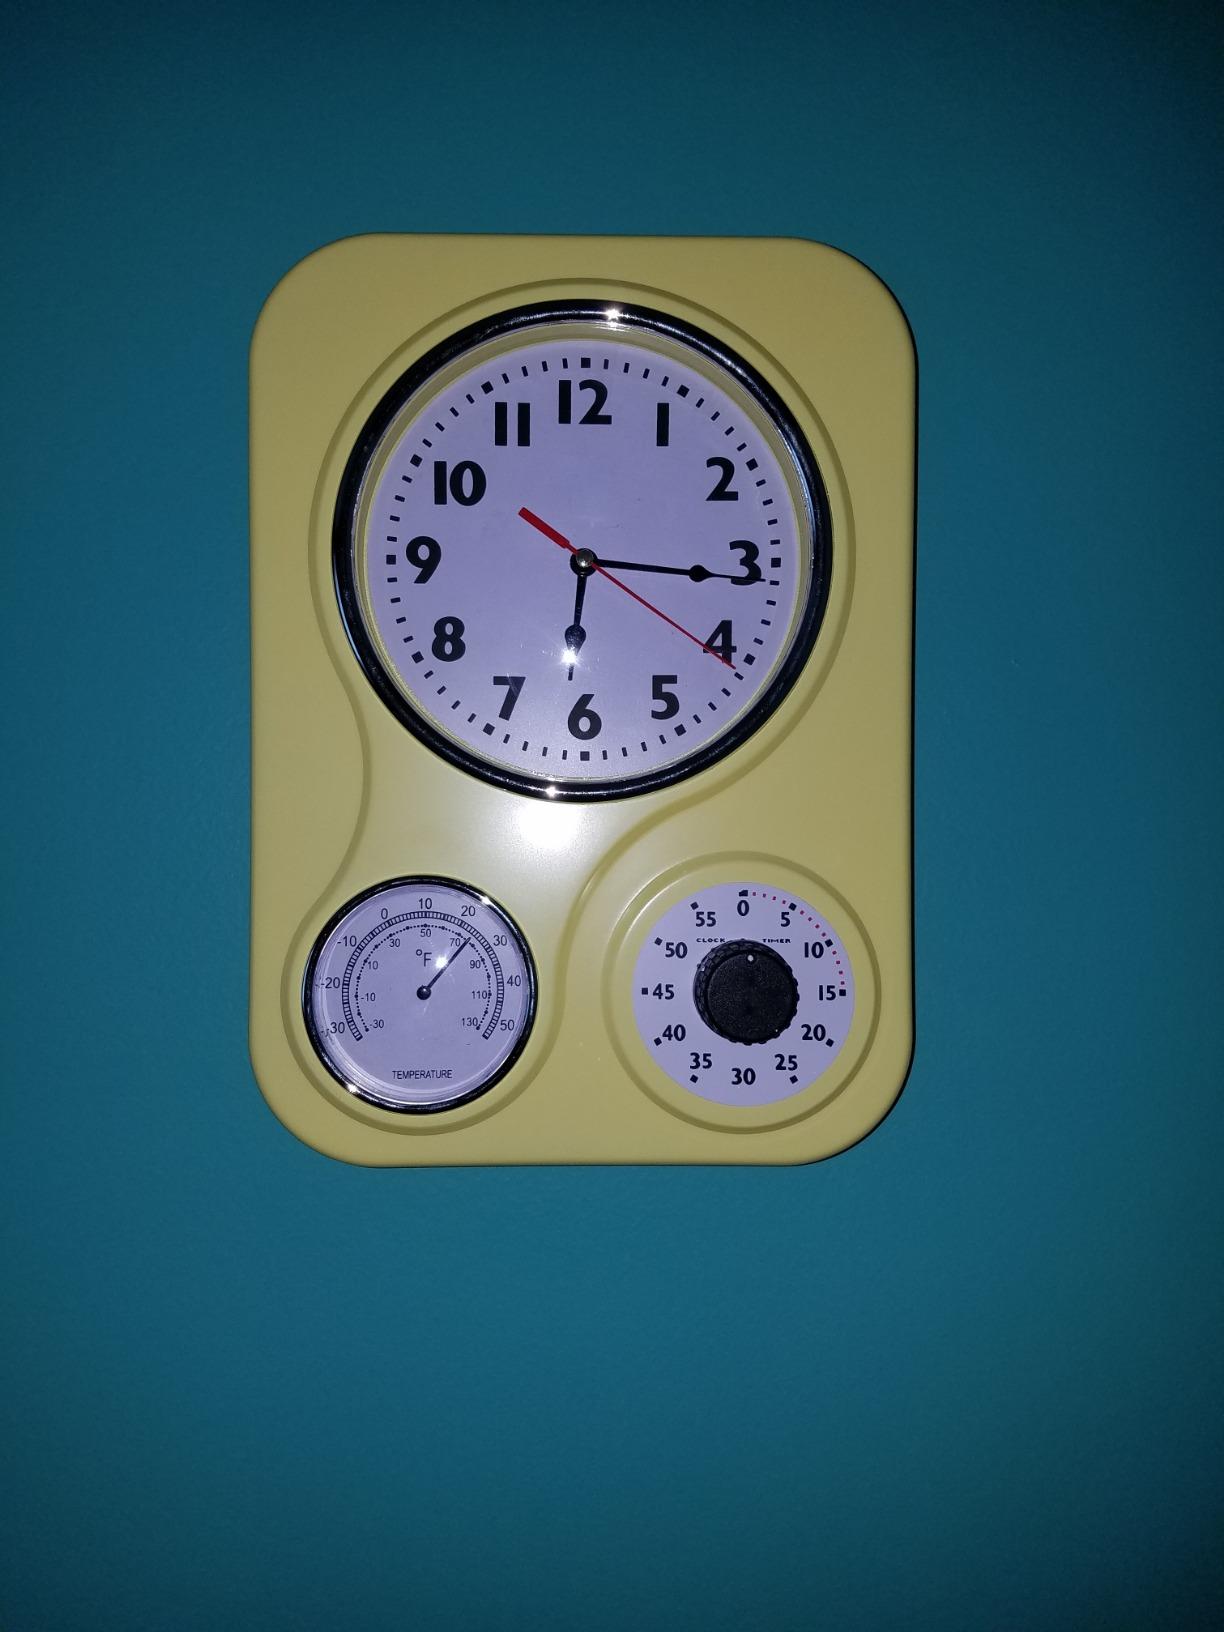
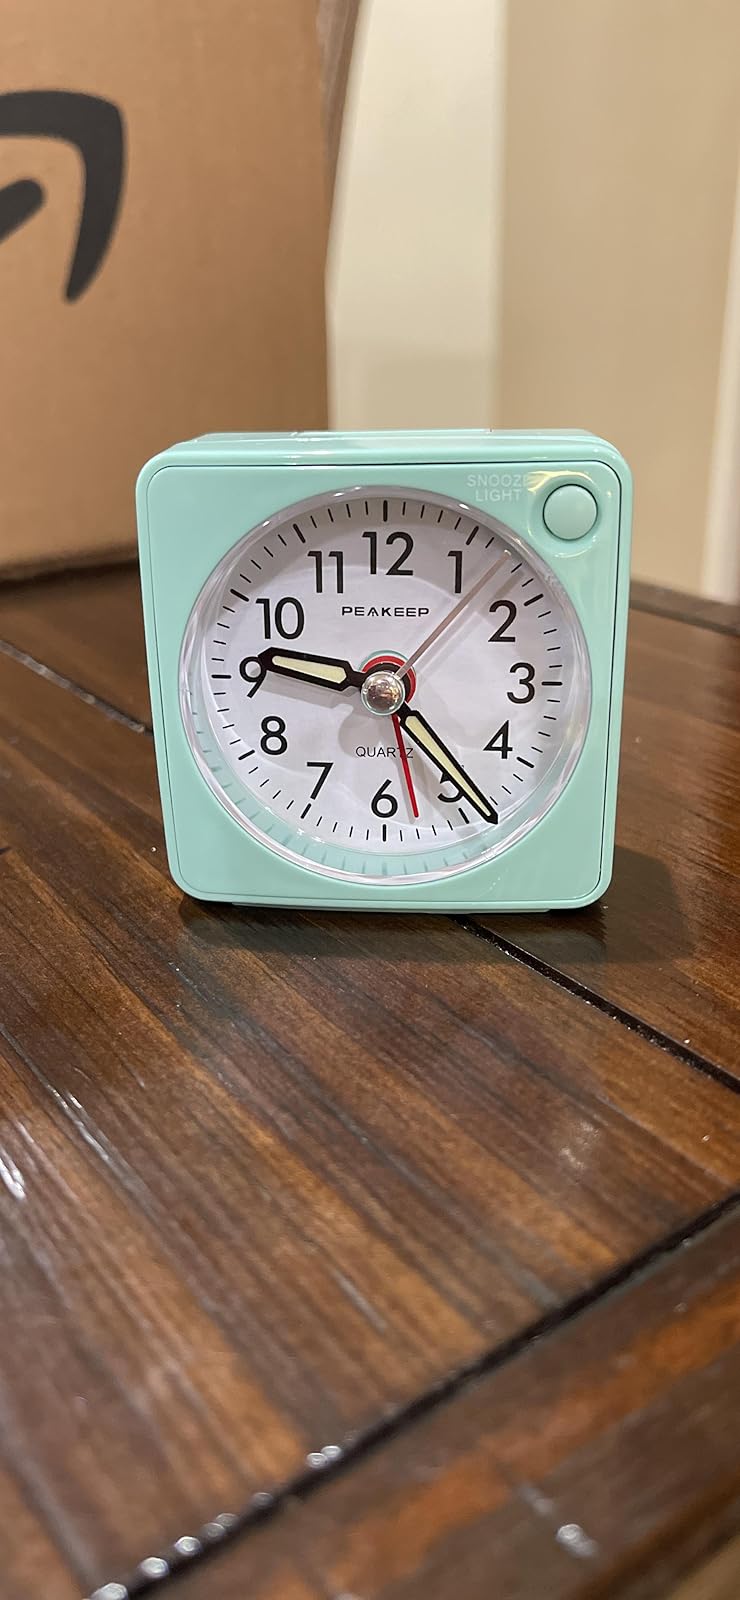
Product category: clock
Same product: no